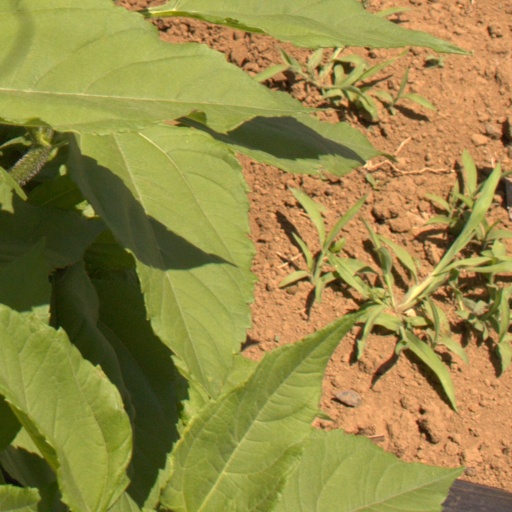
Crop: Jerusalem artichoke